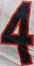
Number: 4